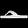
Label: Sandal